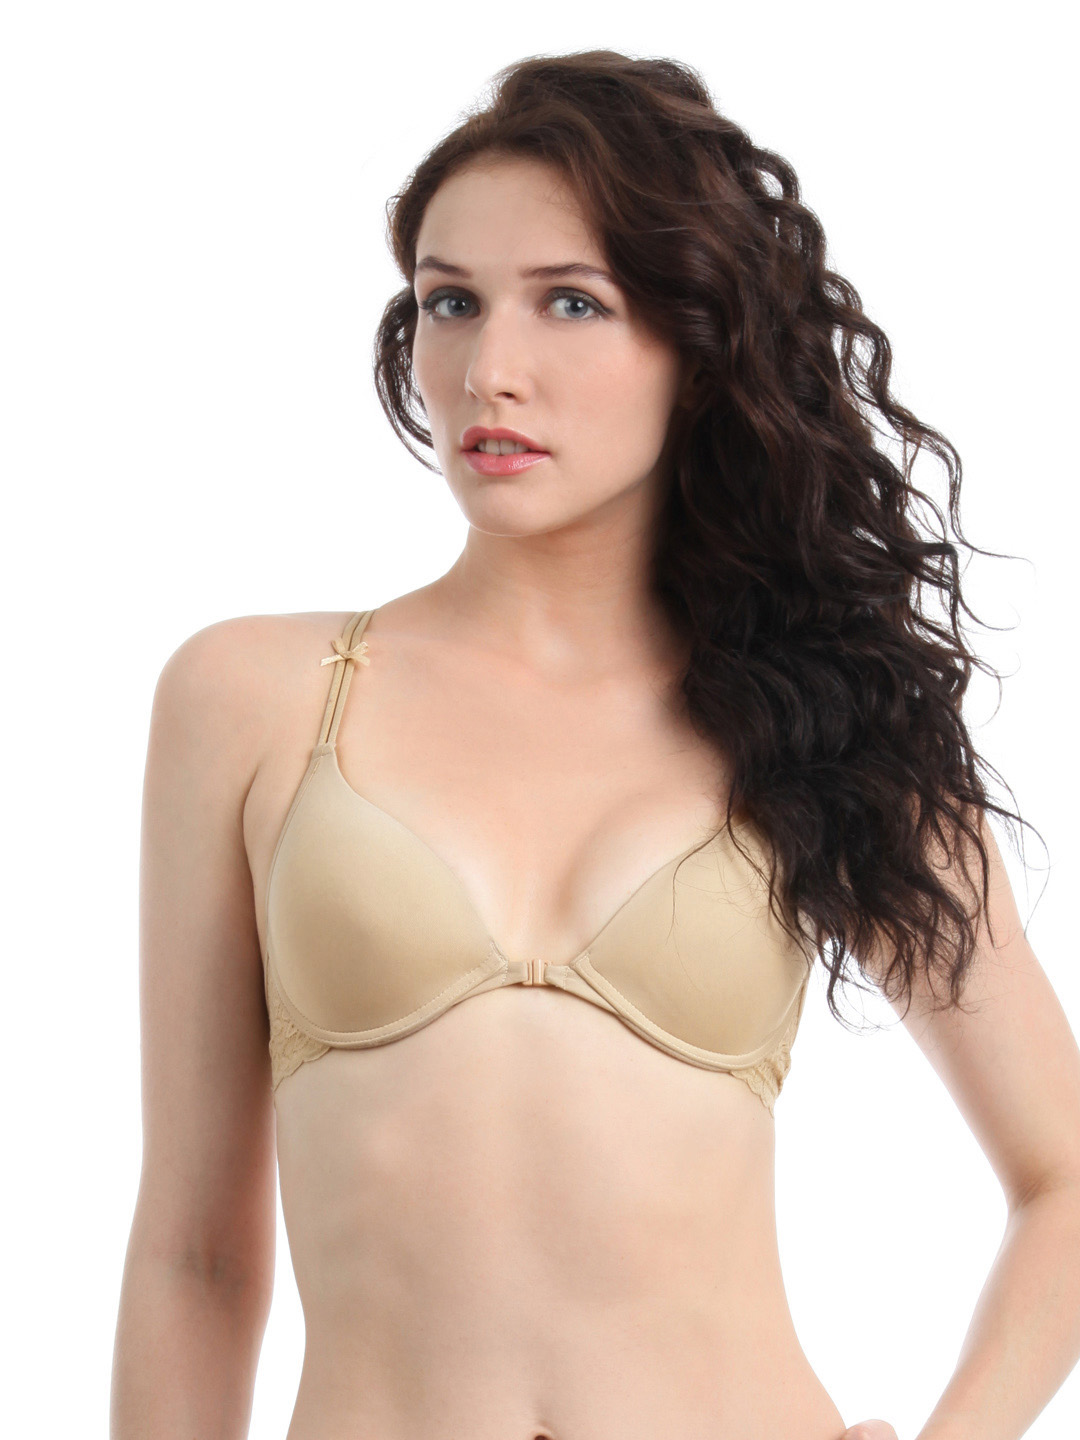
Bwitch Beige Bra
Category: Apparel / Innerwear / Bra
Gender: Women
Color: Beige
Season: Summer 2016
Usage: Casual